Multidimensional modulation

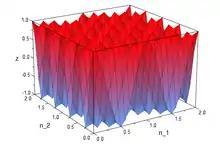
Original plot of MD signal

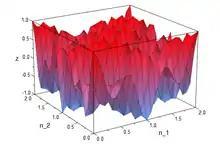
Real value plot of MD modulated signal

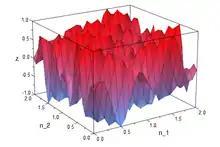
Imaginary value plot (90 phase shift) of MD modulated signal

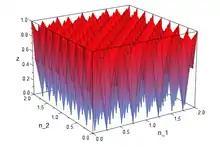
Absolute value plot of MD modulated signal

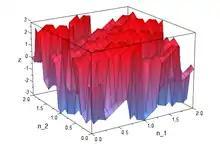
Phase plot of MD modulated signal

The MD modulation is one of the properties of the Multidimensional Fourier Transform.